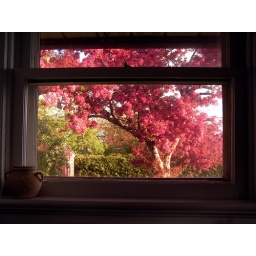
Morning view from my kitchen window, cherry tree in full blossom.